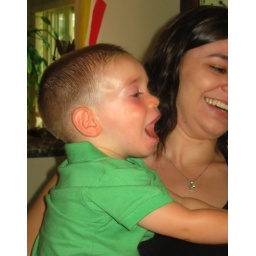
throwing a ball up in the air. i love his lil mouth, so cute